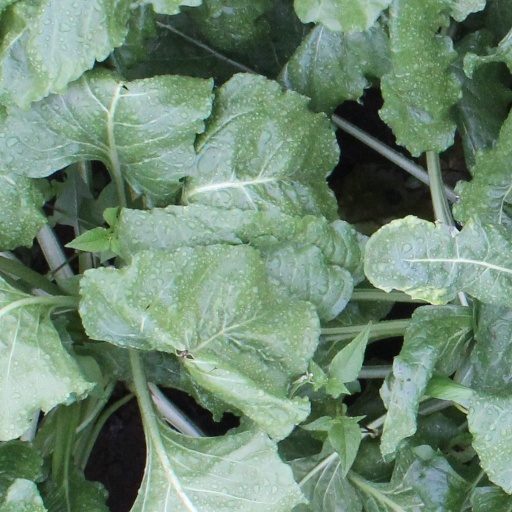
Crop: sugar beet